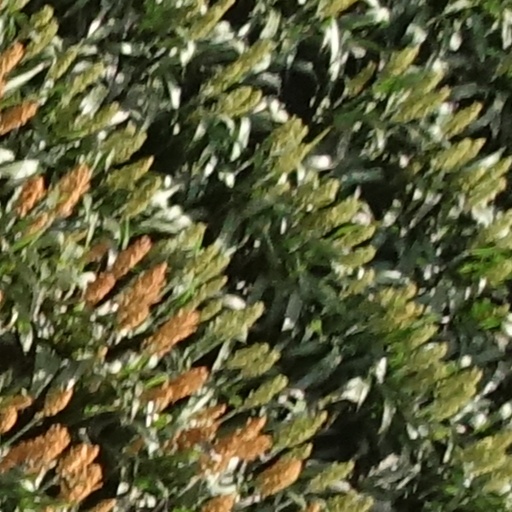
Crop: sorghum